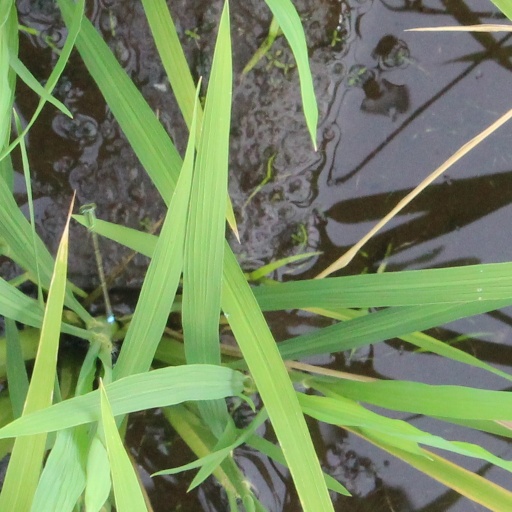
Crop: rice